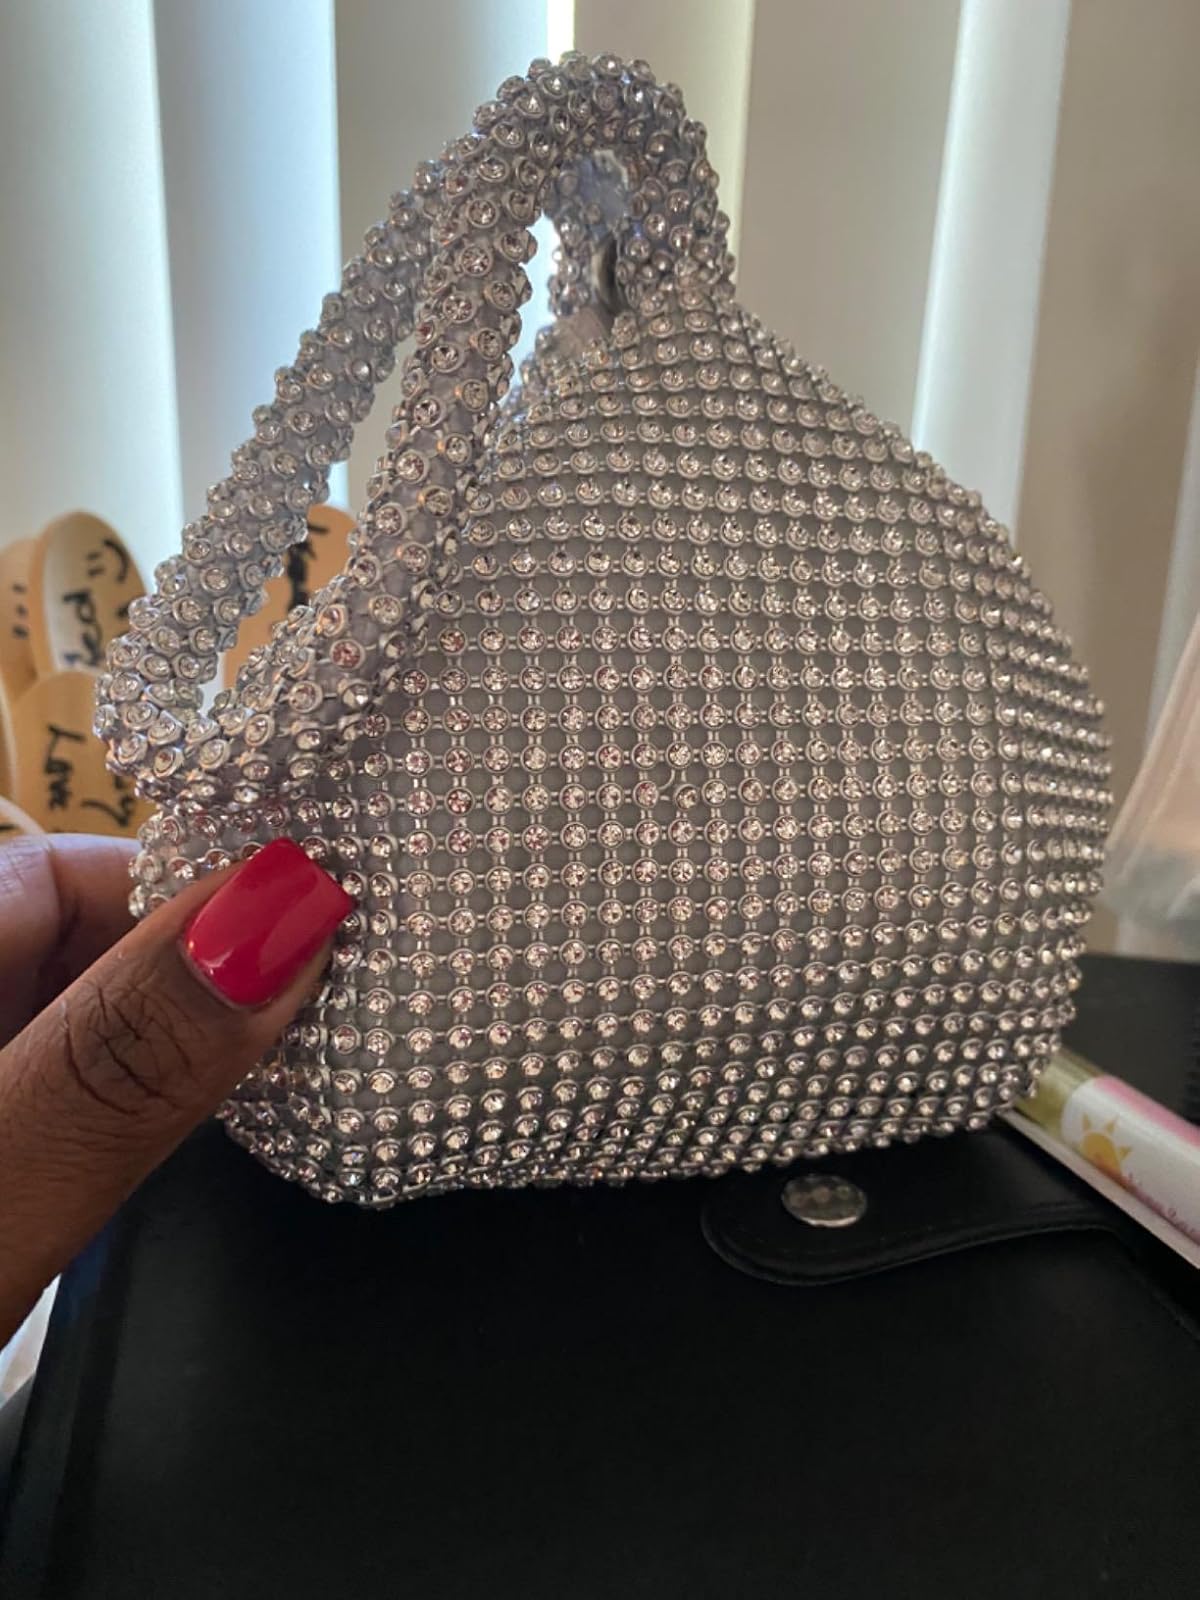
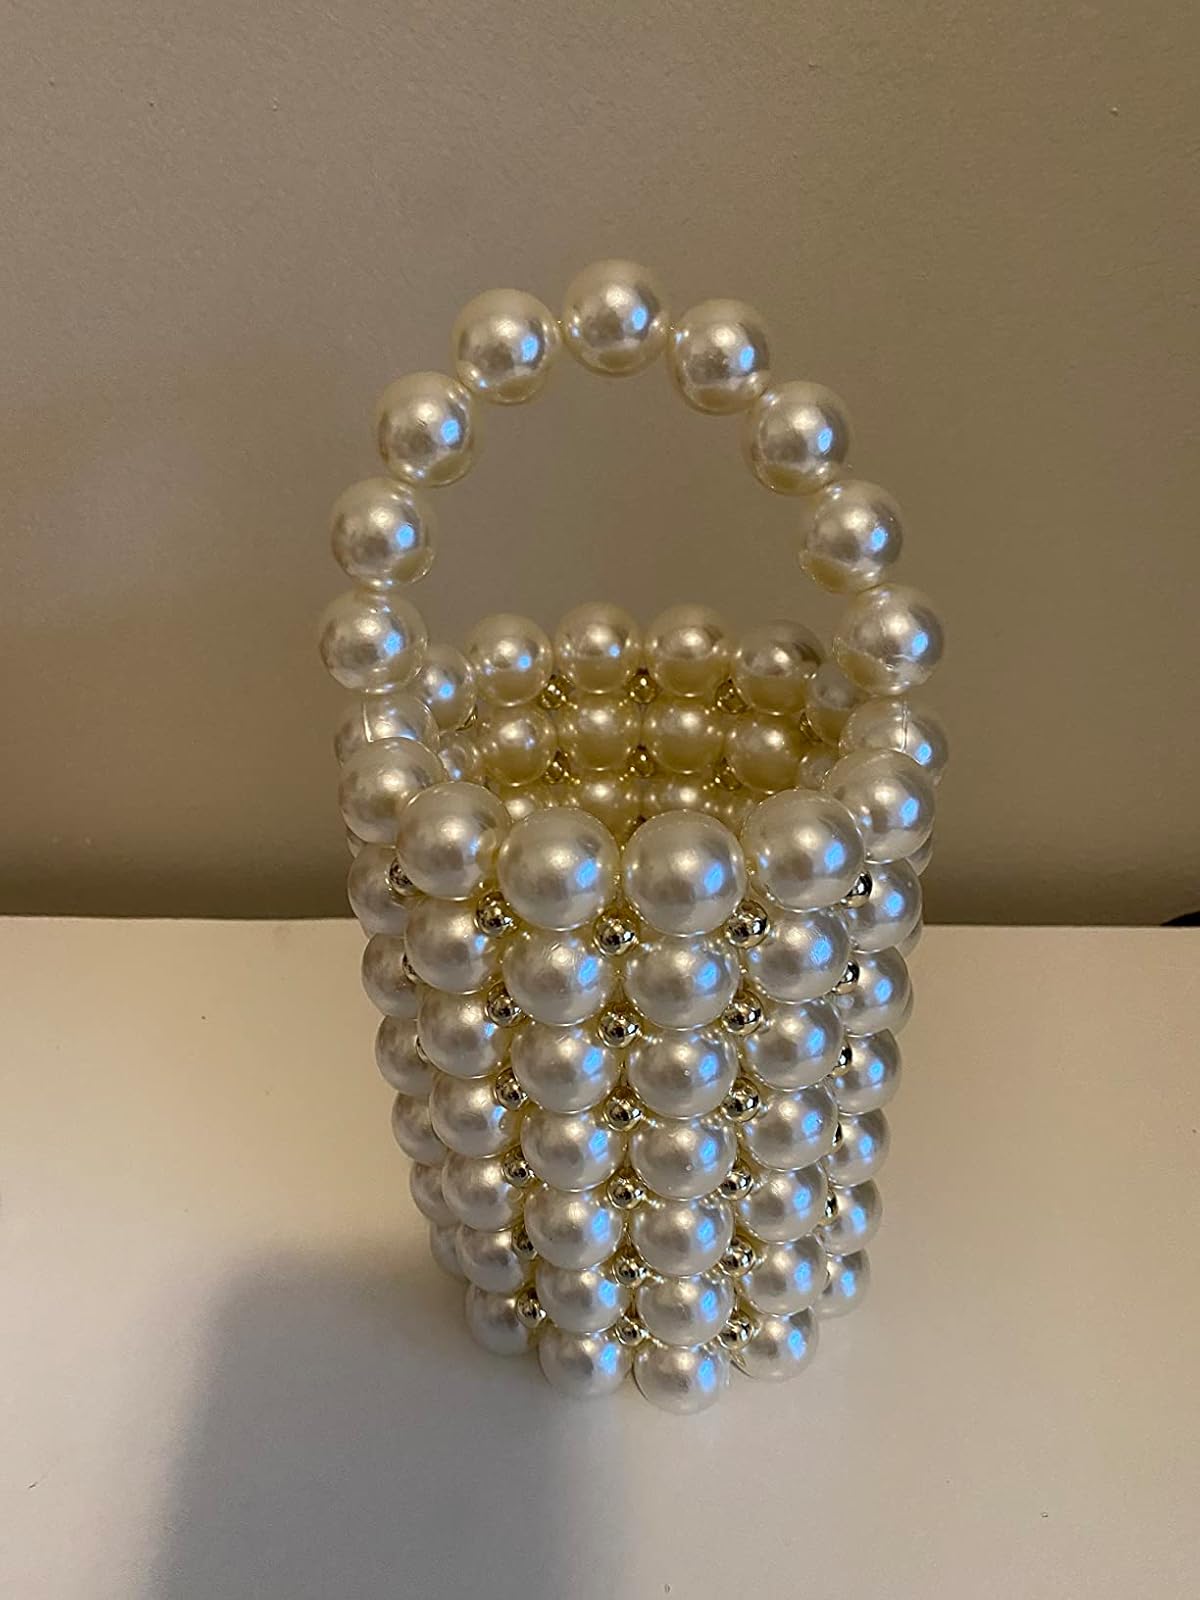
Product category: accessories_handbag
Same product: no